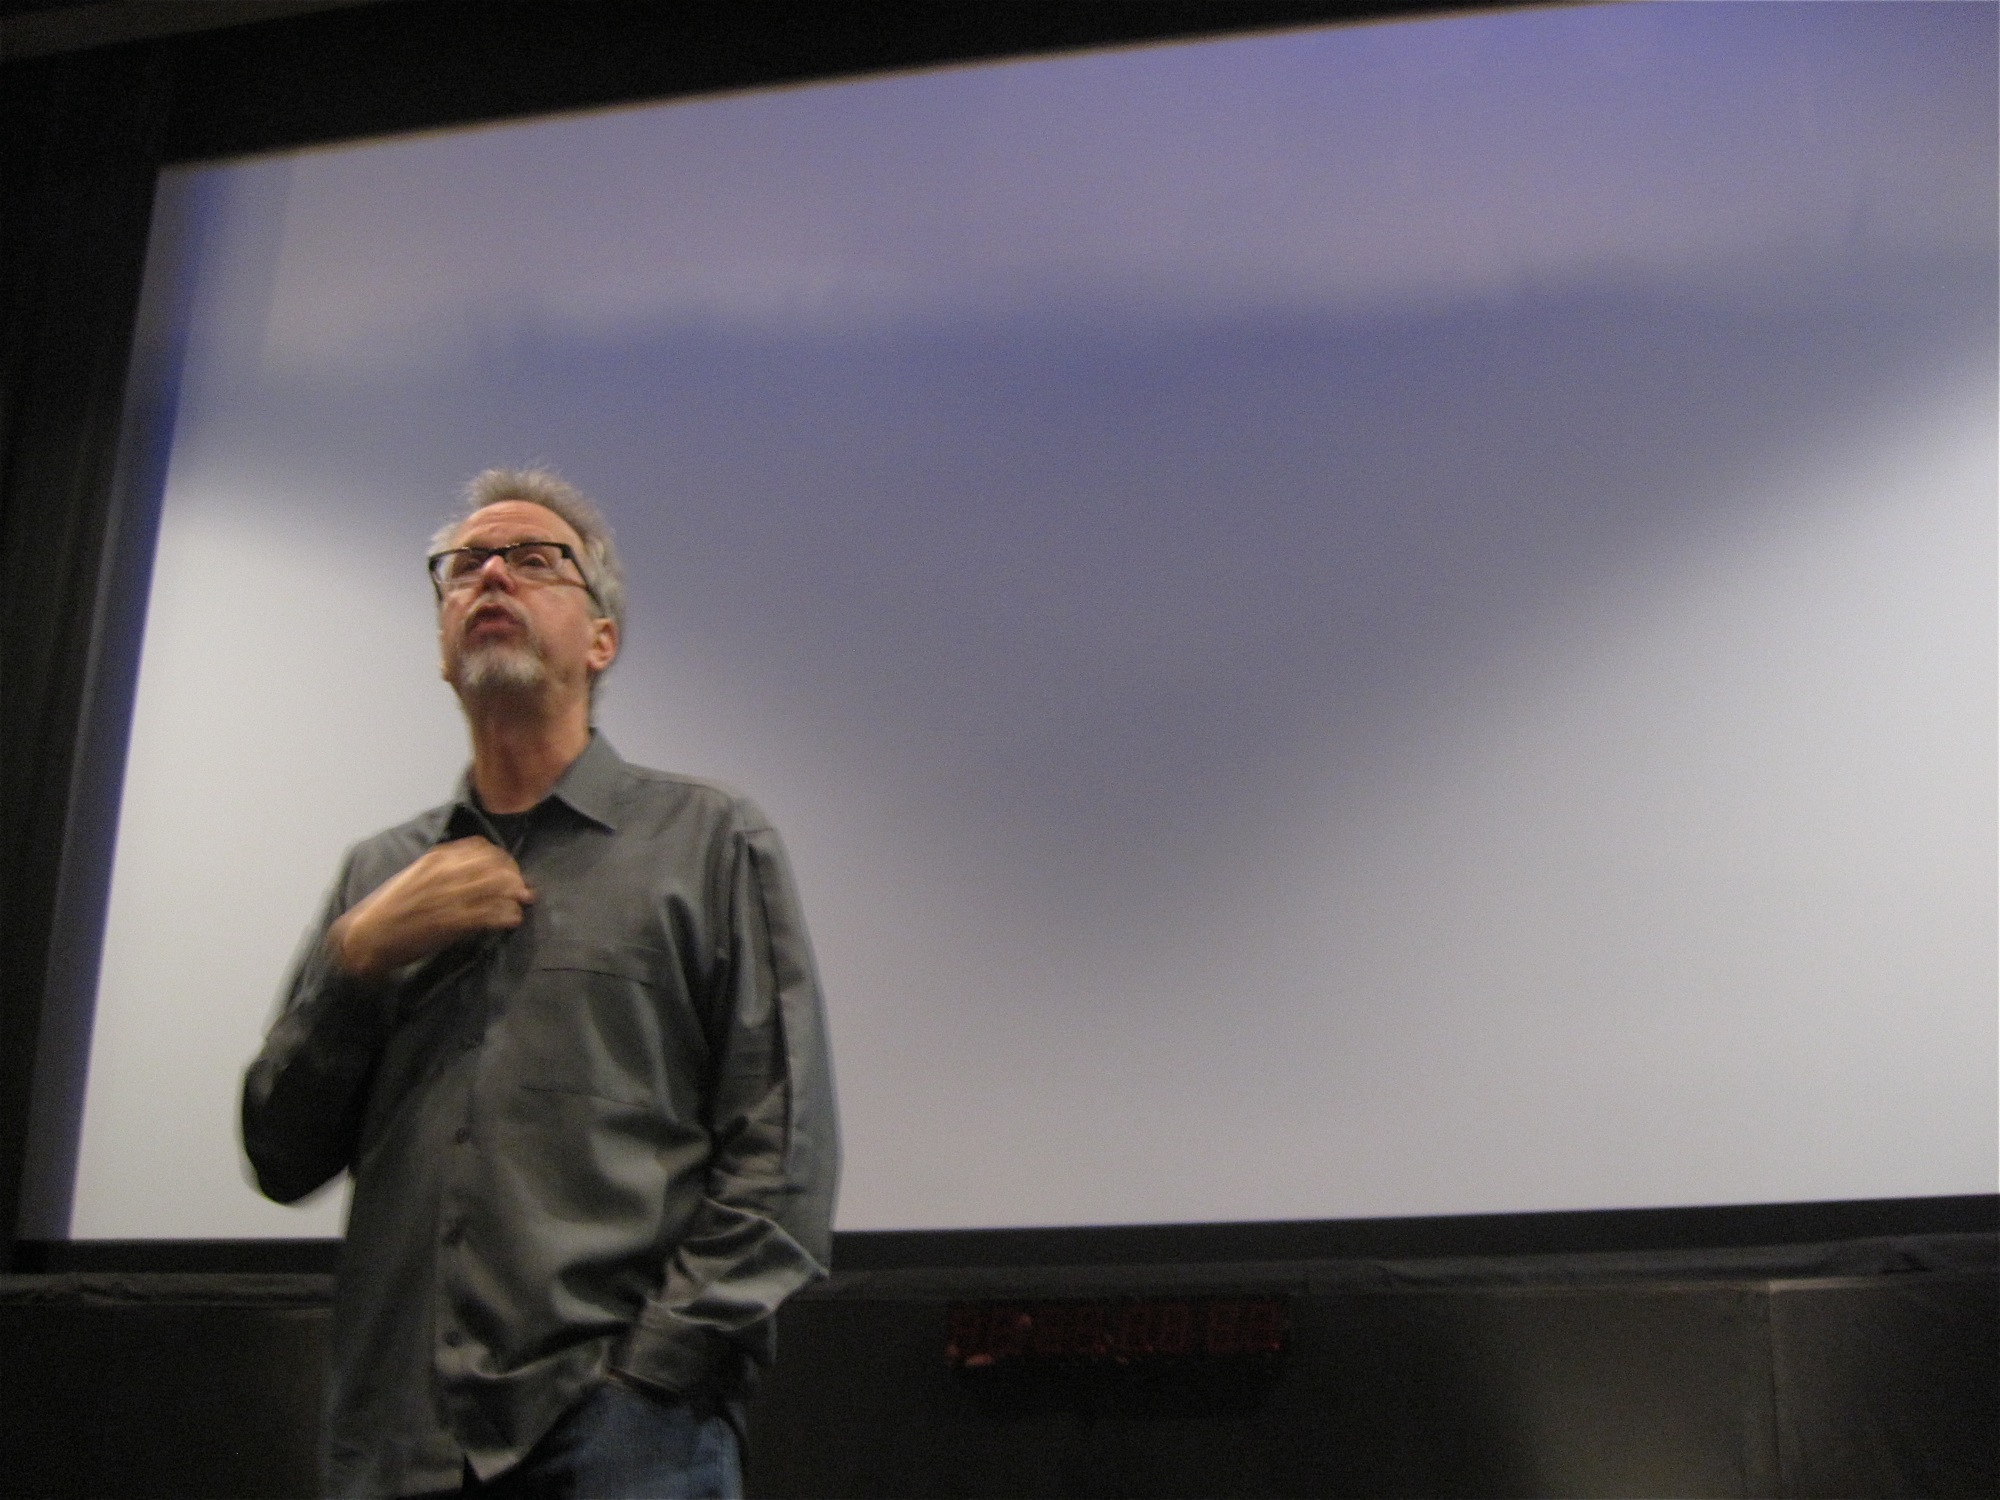
lecture, nmc, florida, orlando, nmcfullsail